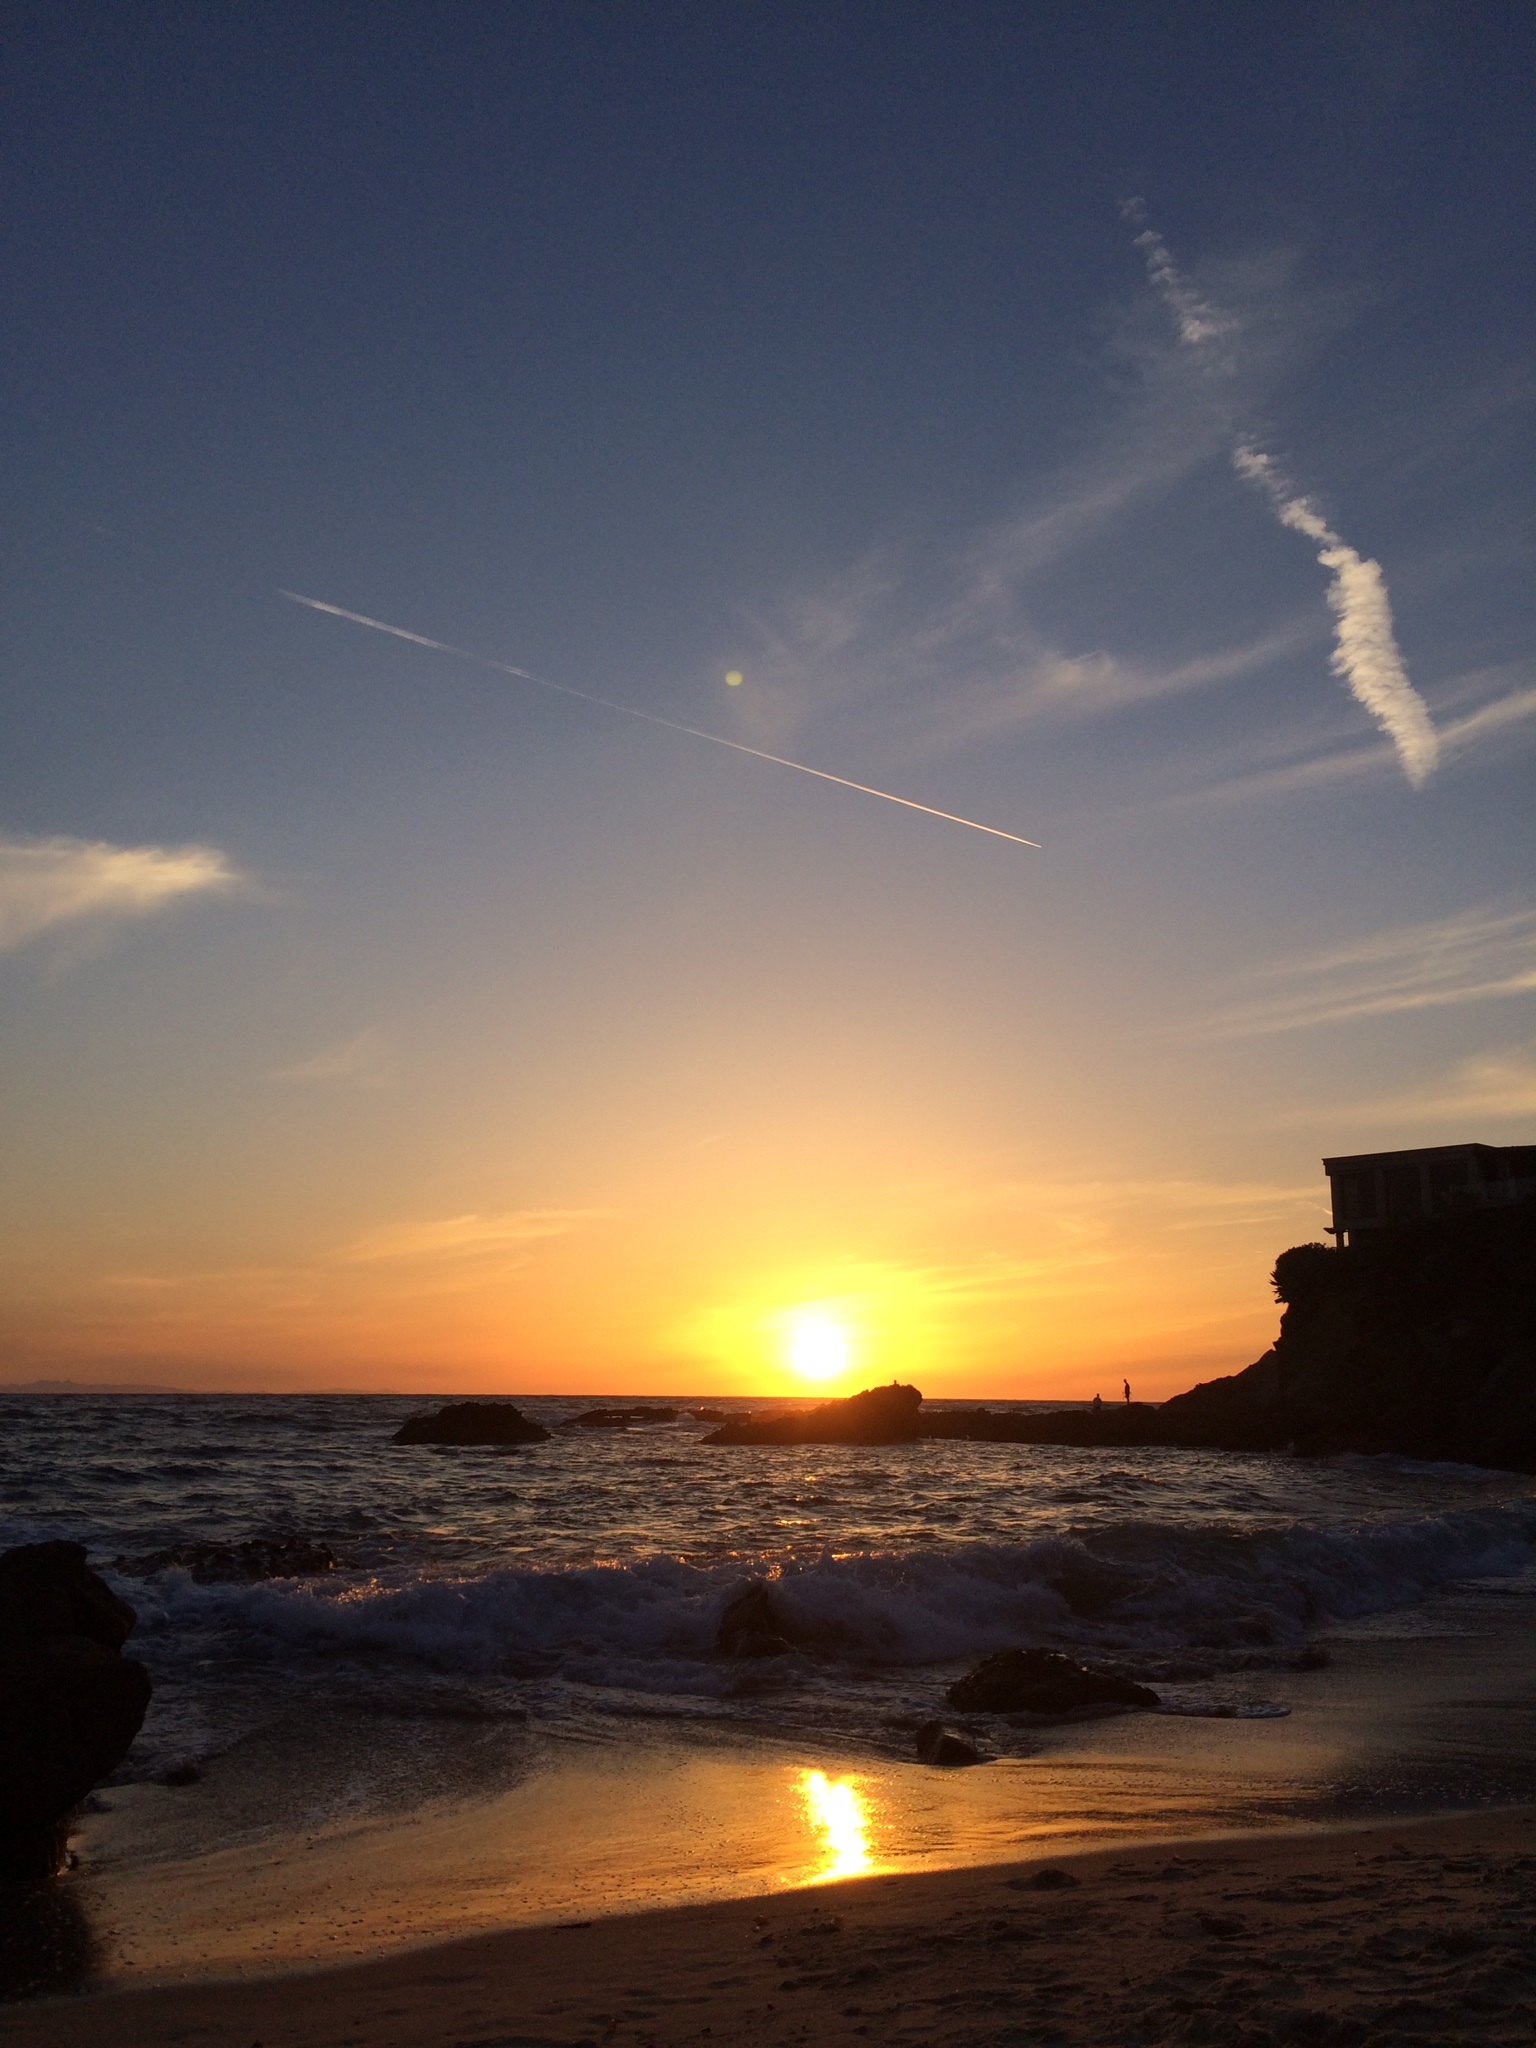
beach, sea, coast, ocean, horizon, cloud, sky, sun, sunrise, sunset, sunlight, morning, shore, wave, dawn, dusk, evening, body of water, afterglow, astronomical object, wind wave